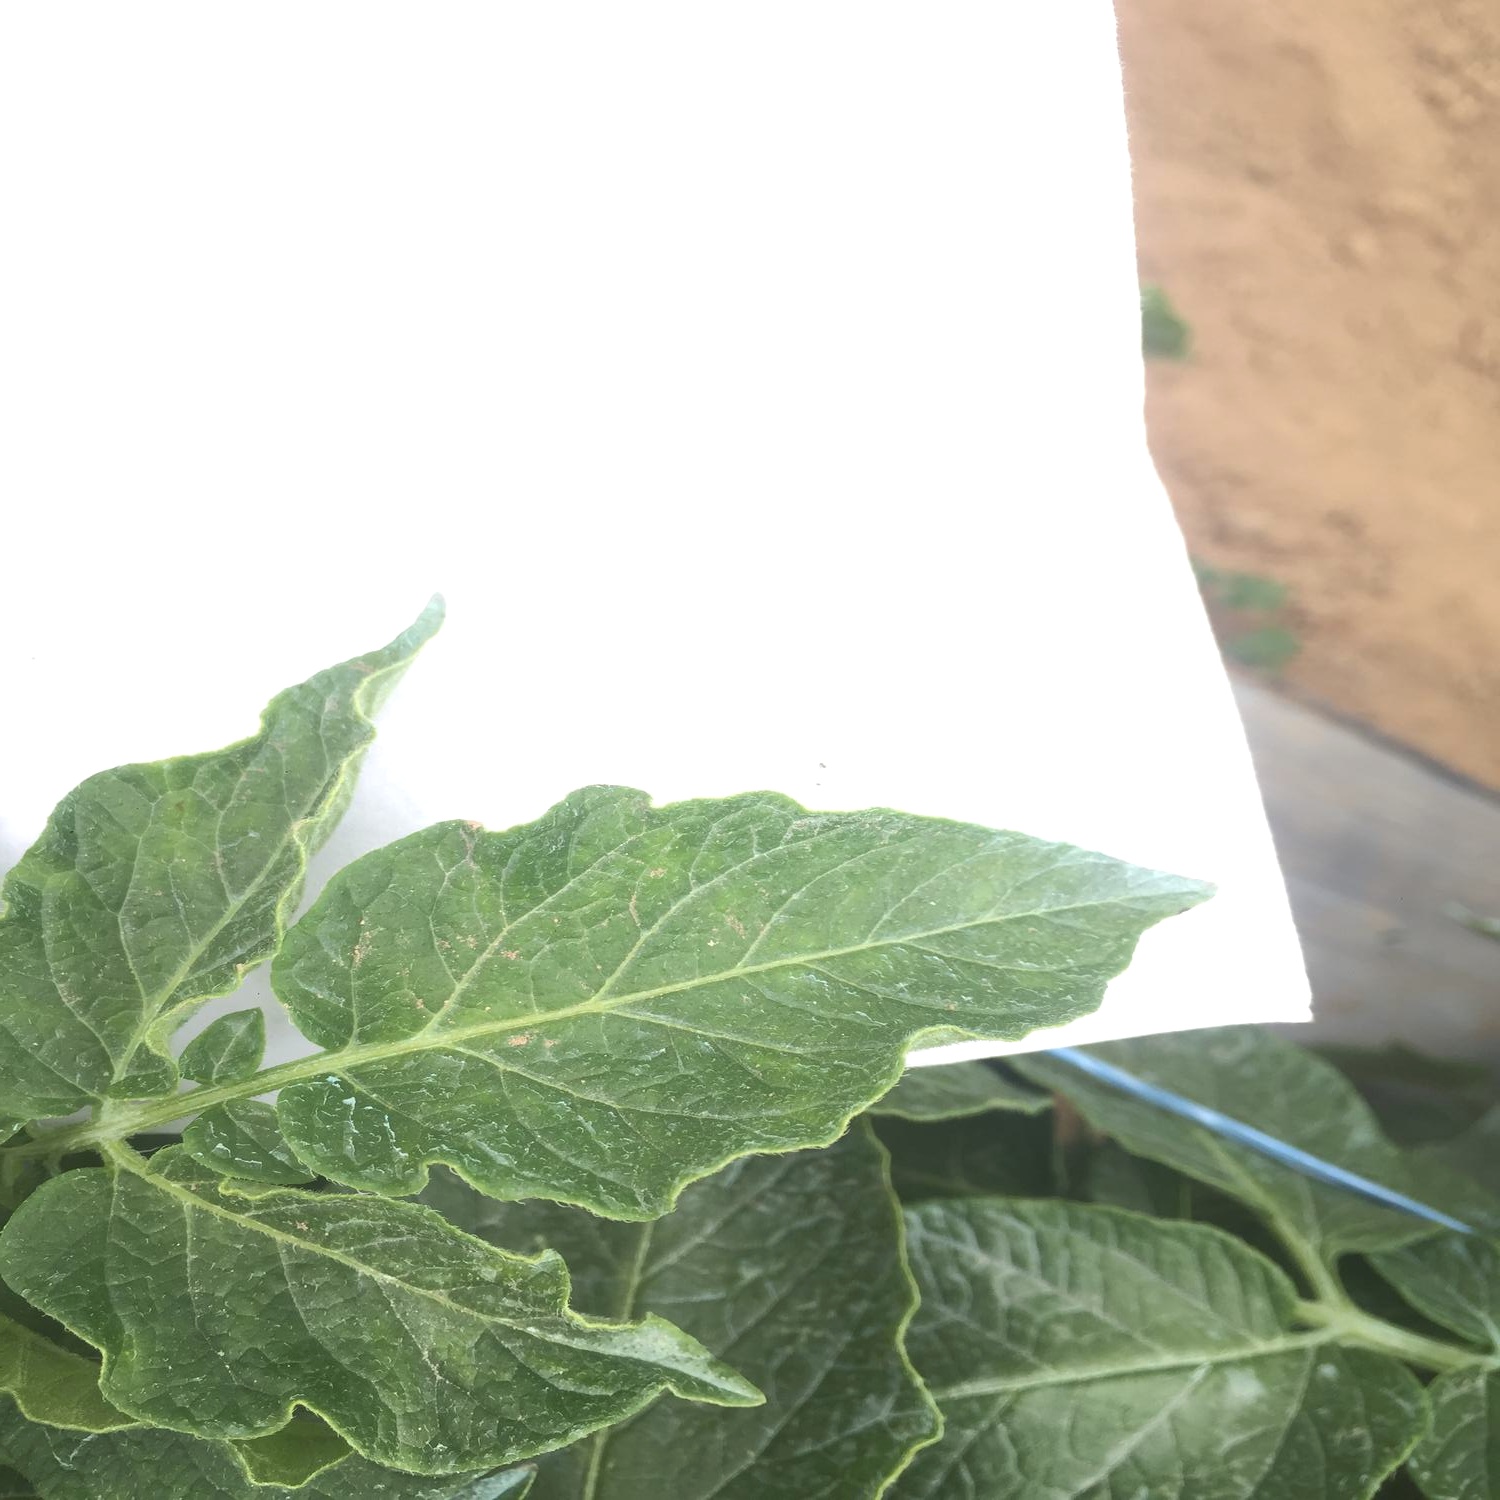
Etiqueta: Virus